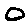
Label: 0